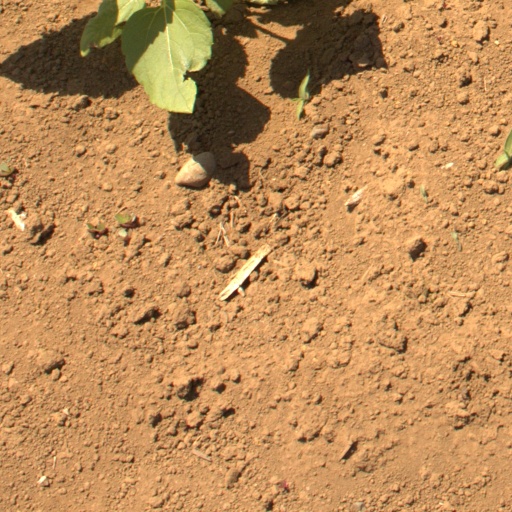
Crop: Jerusalem artichoke